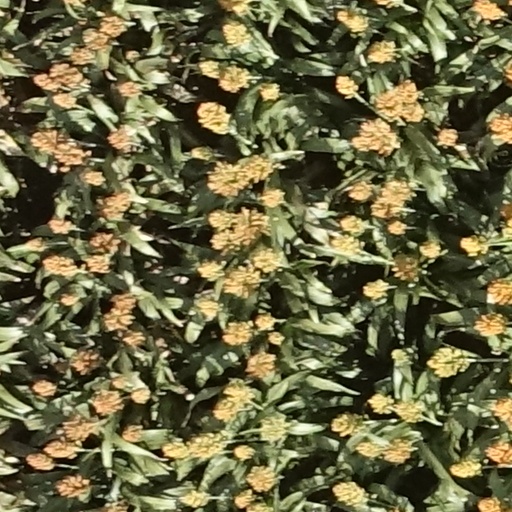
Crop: sorghum